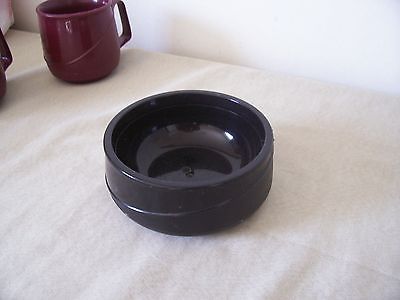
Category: mug